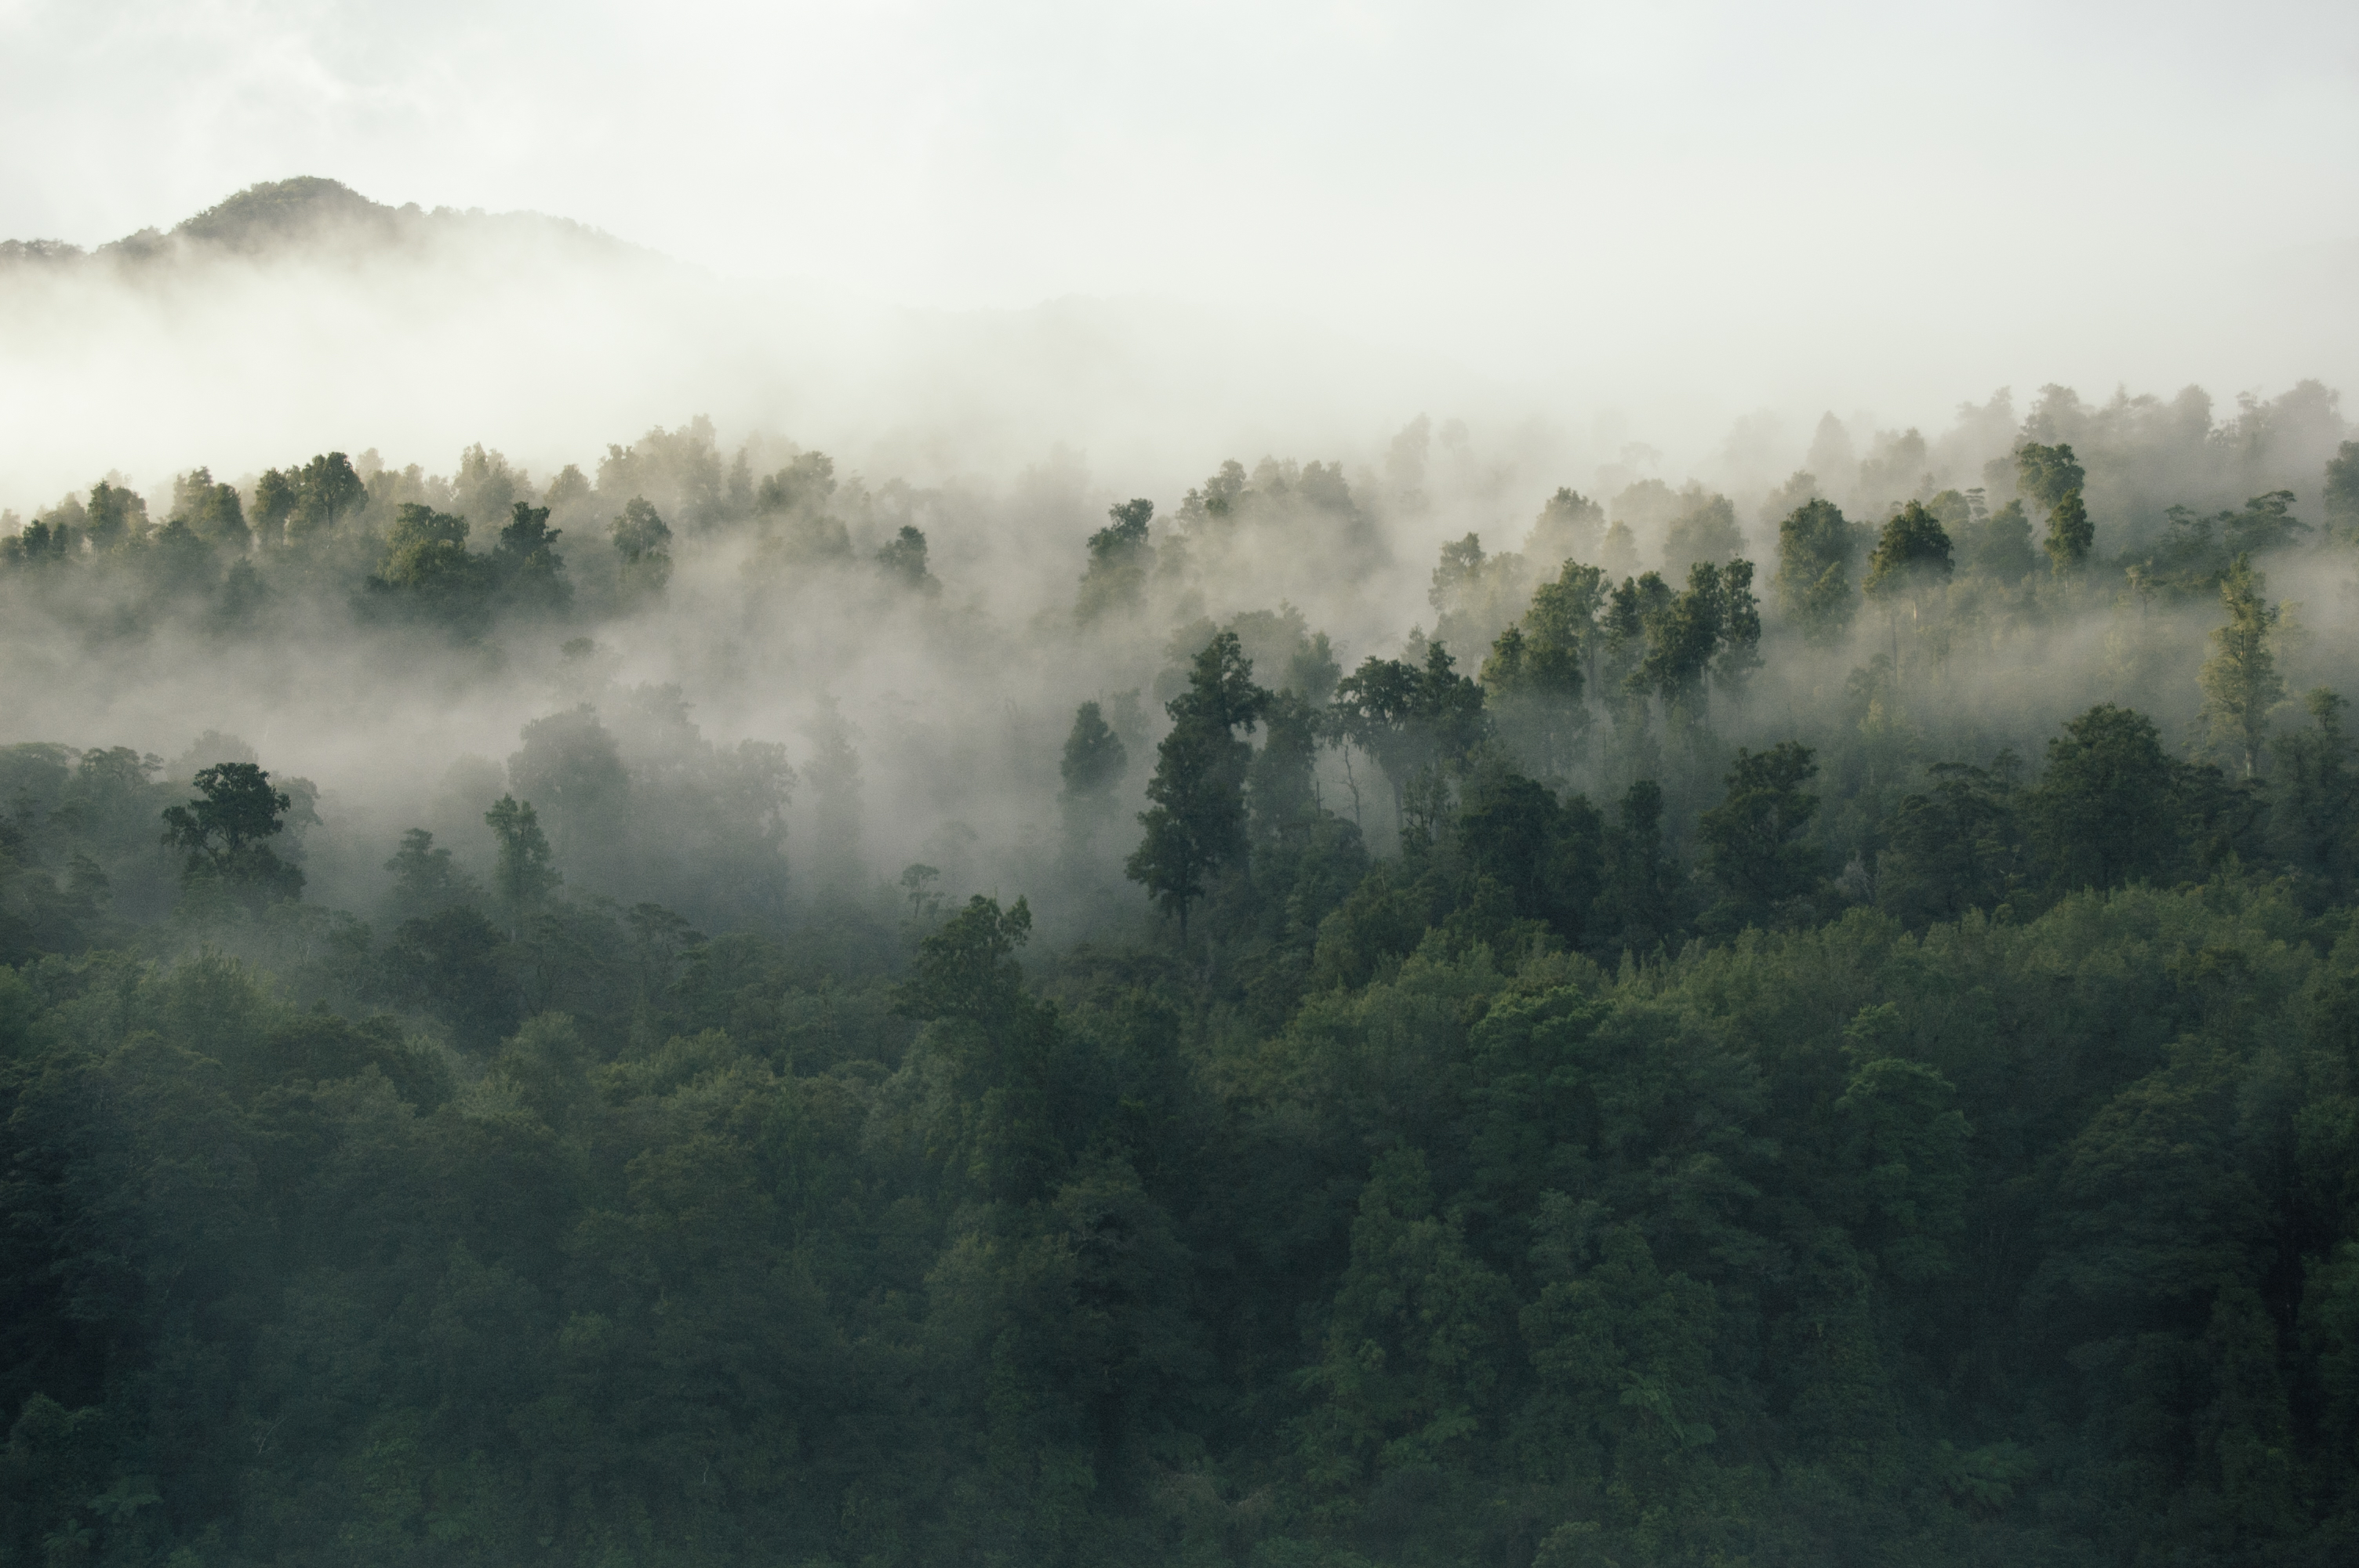
tree, nature, forest, mountain, cloud, fog, mist, sunlight, morning, leaf, hill, dawn, weather, haze, woodland, habitat, rural area, natural environment, geographical feature, atmospheric phenomenon, atmosphere of earth, woody plant